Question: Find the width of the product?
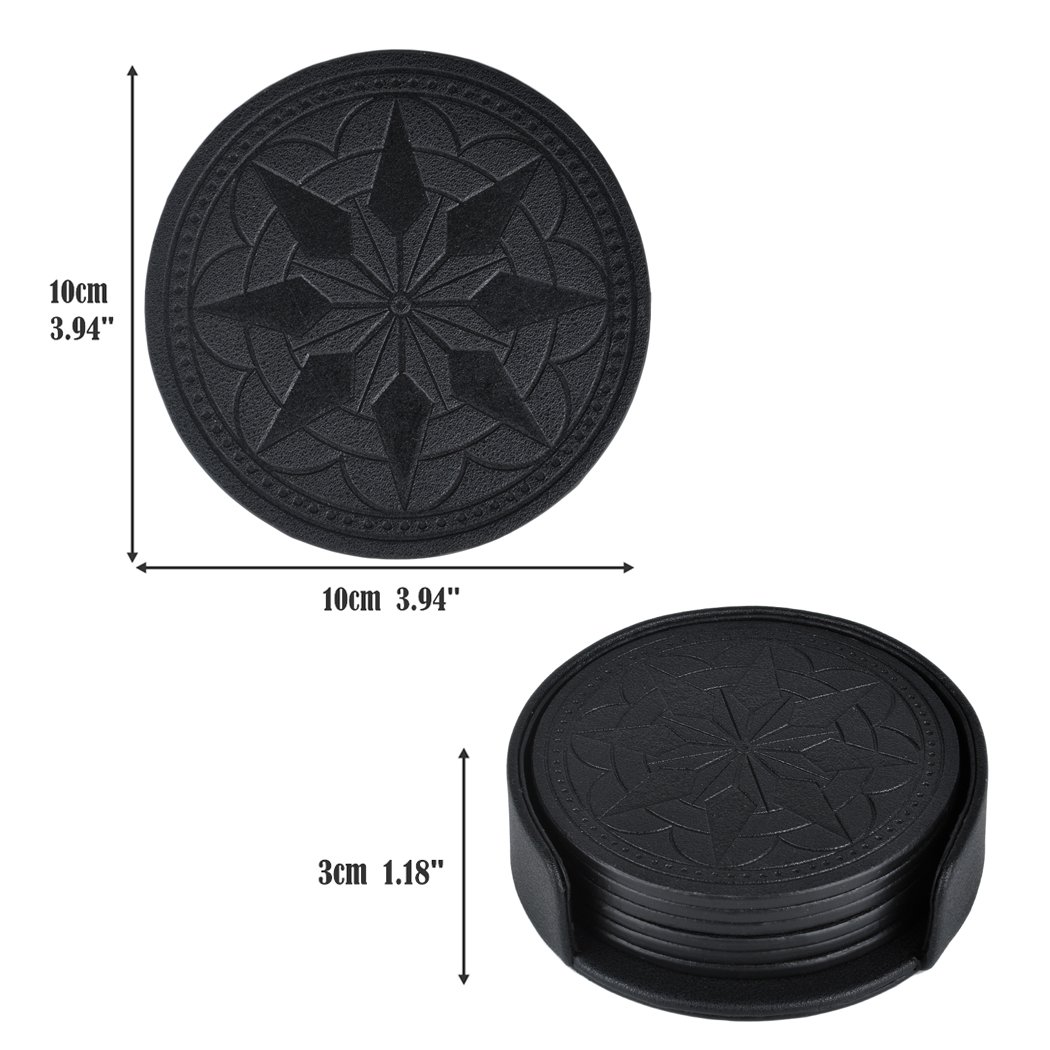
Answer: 3.94 inch